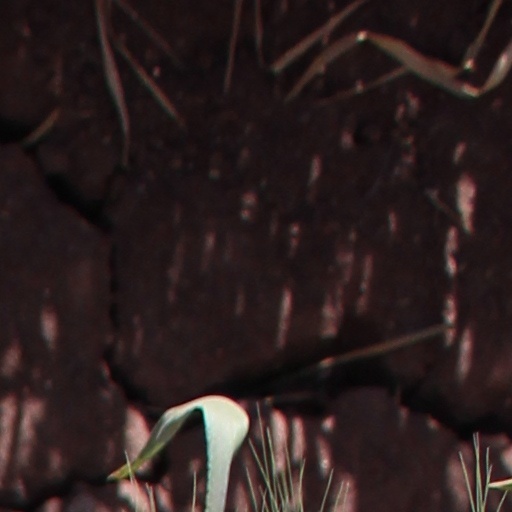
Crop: wheat